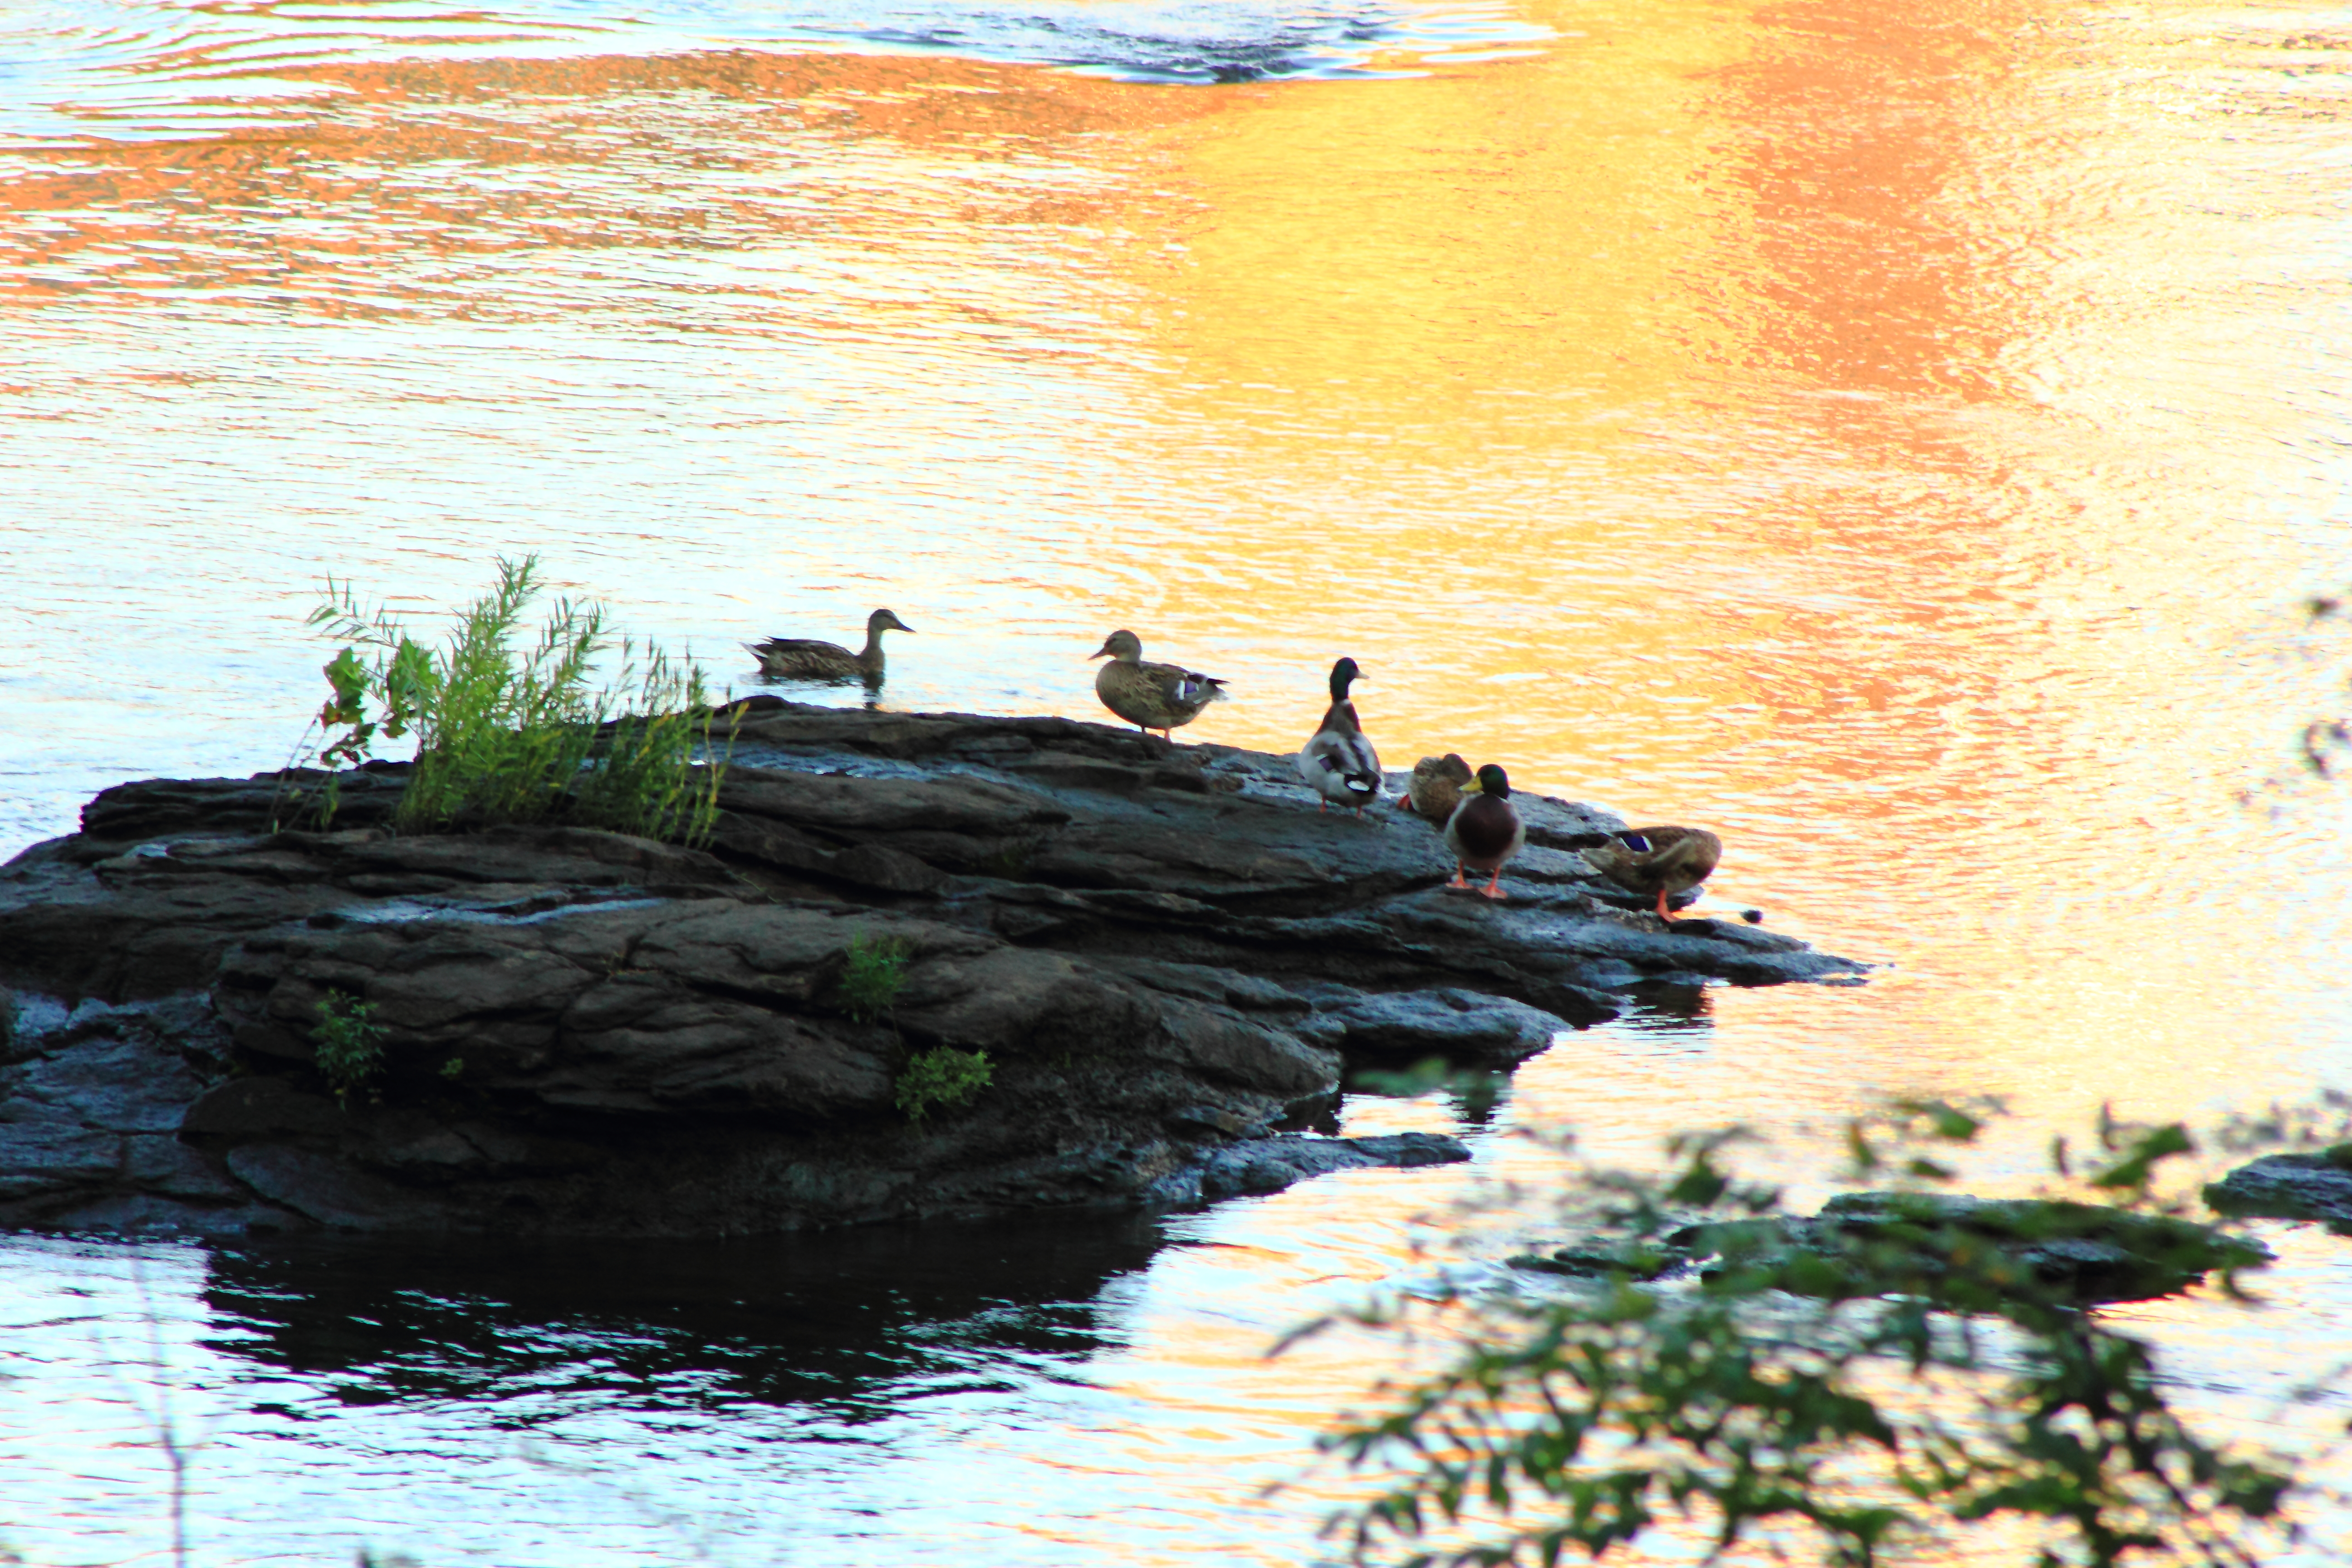
orange, birds, rock, water, river, sunset, reflection, water bird, bank, sky, duck, tree, bird, waterway, lake, calm, watercourse, ducks, geese and swans, landscape, sea, waterfowl, plant, wildlife